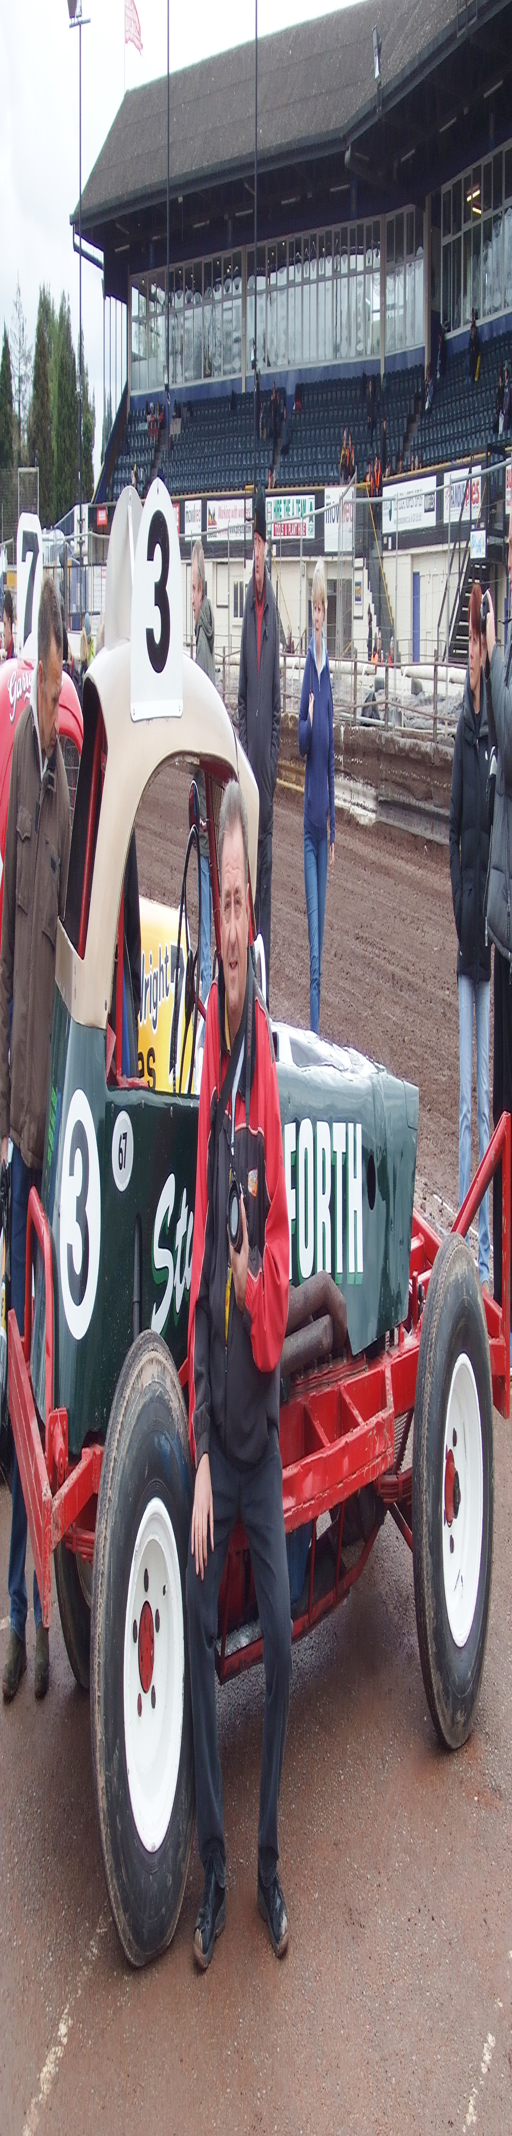
the winning car at a heritage get together , many years later